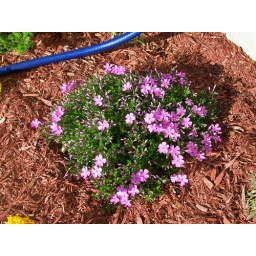
These plants generally used for ground cover near and around other plants in flower beds. Color of flower are white and purple.